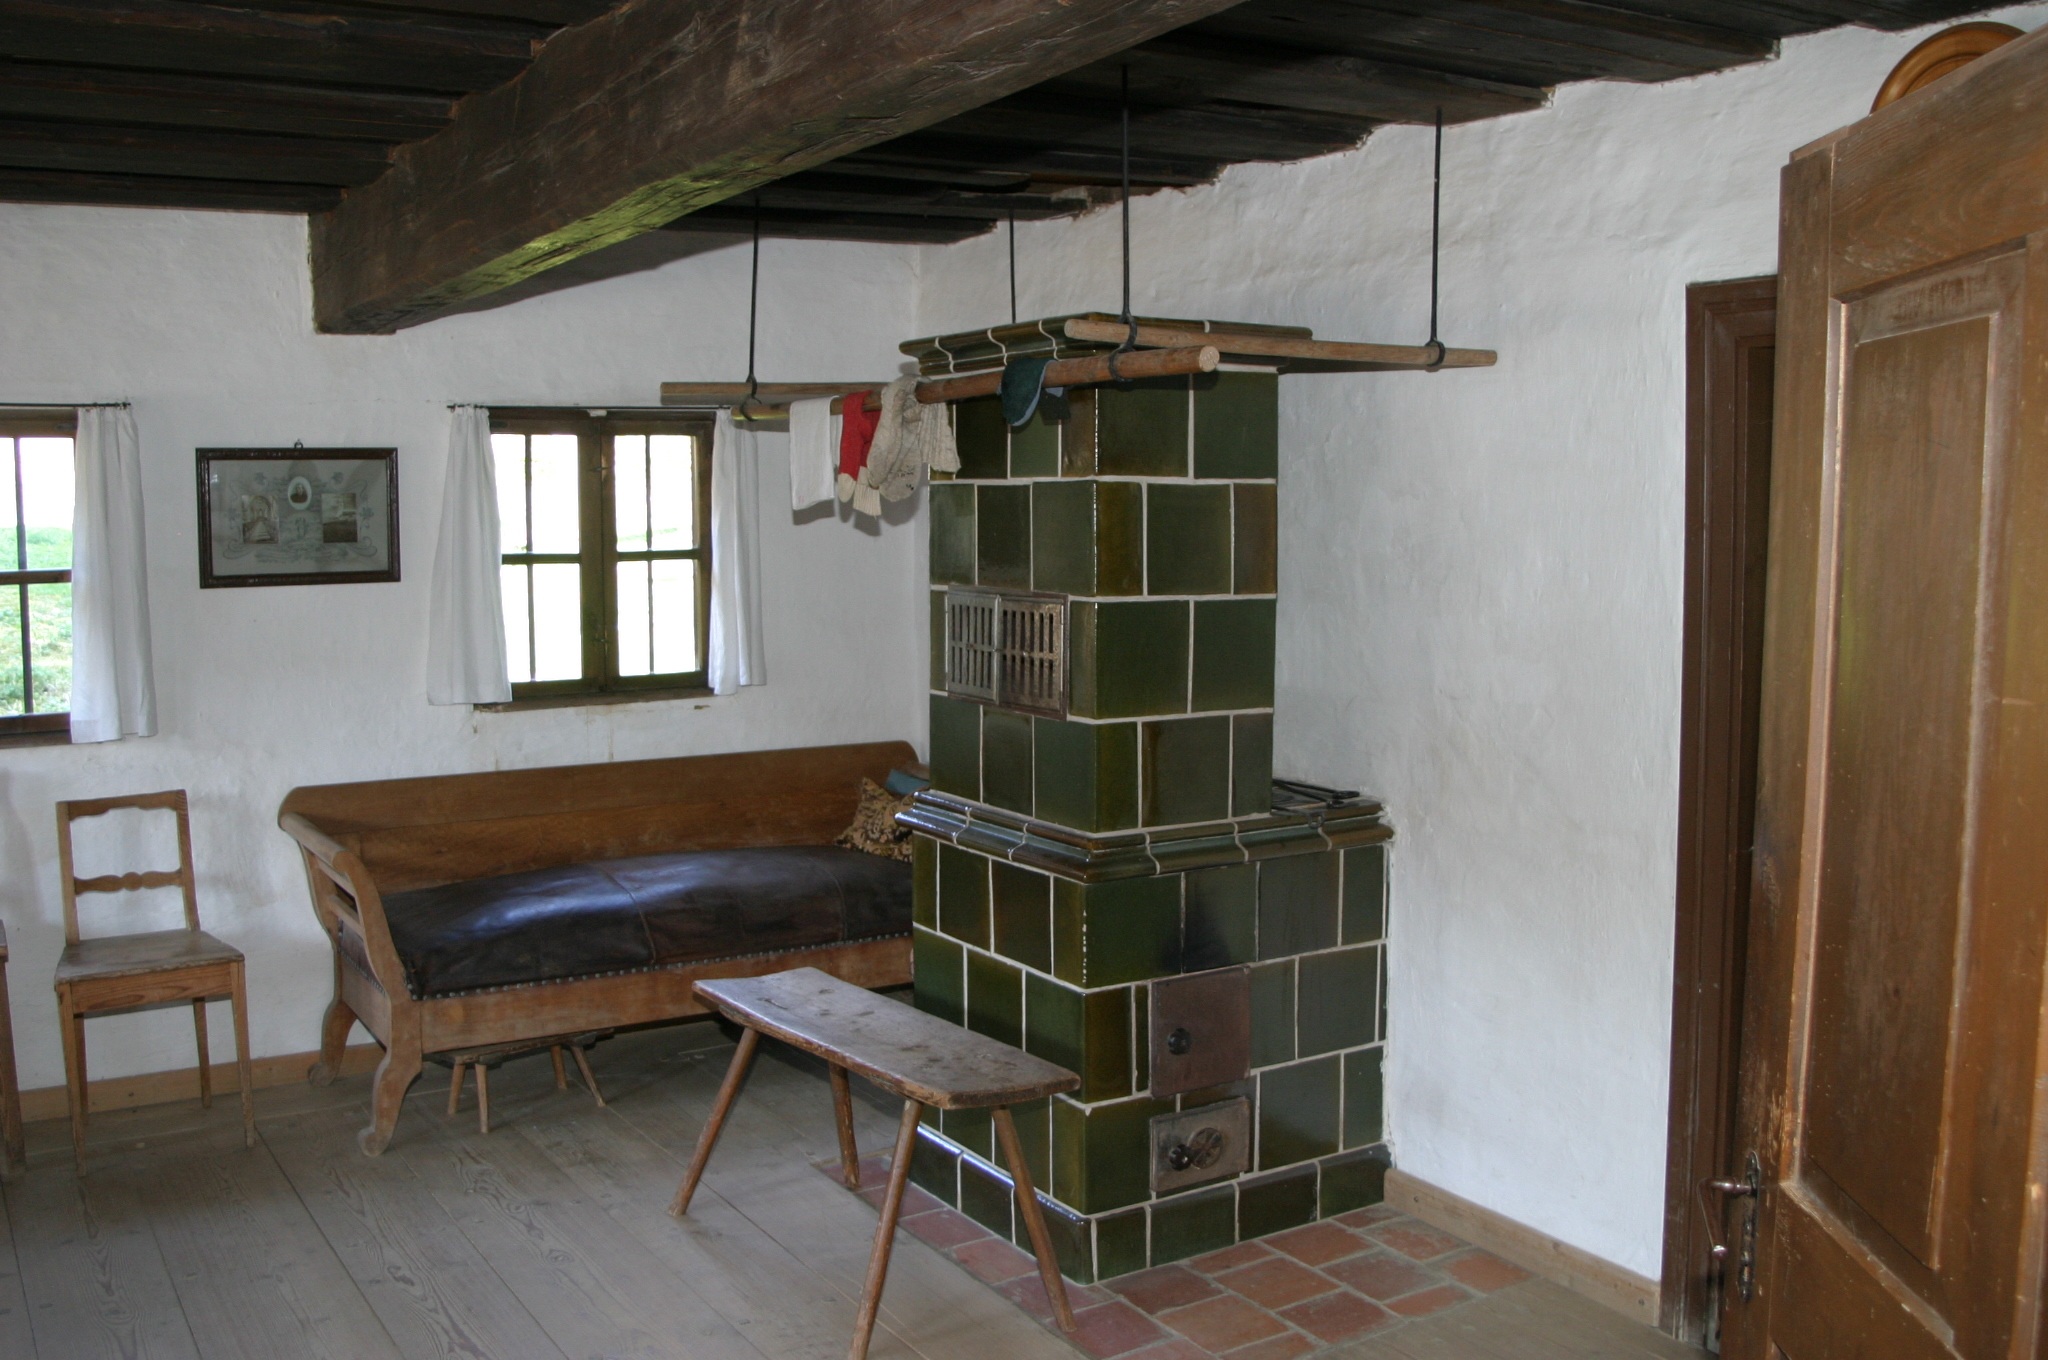
wood, house, floor, building, home, shed, museum, cottage, loft, property, living room, furniture, room, apartment, interior design, farmhouse, bavaria, oven, old farmhouse, farm museum, niederbayern, tiled stove, massing